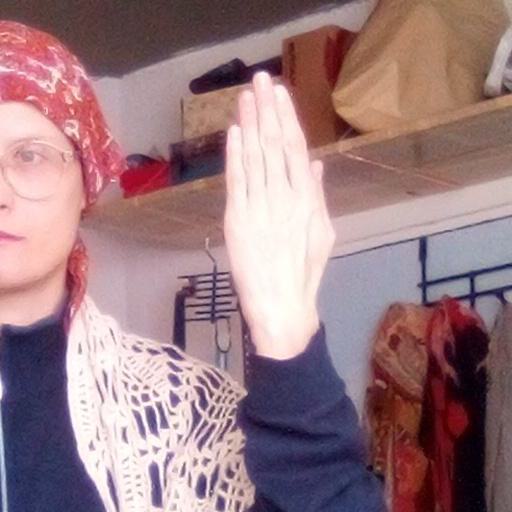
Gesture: stop_inverted